73rd Primetime Emmy Awards

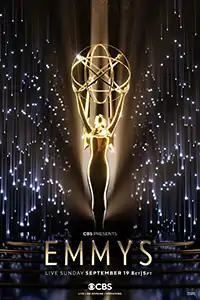
Promotional poster

The 73rd Primetime Emmy Awards honored the best in American prime time television programming from June 1, 2020, until May 31, 2021, as chosen by the Academy of Television Arts & Sciences. The award ceremony was held live on September 19, 2021, at the Event Deck at L.A. Live in Downtown Los Angeles, California, and was preceded by the 73rd Primetime Creative Arts Emmy Awards on September 11 and 12. During the ceremony, Emmy Awards were handed out in 27 different categories. The ceremony was produced by Reginald Hudlin and Ian Stewart, directed by Hamish Hamilton, and broadcast in the United States by CBS and Paramount+. Cedric the Entertainer served as host for the event.